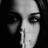
Emotion: sad